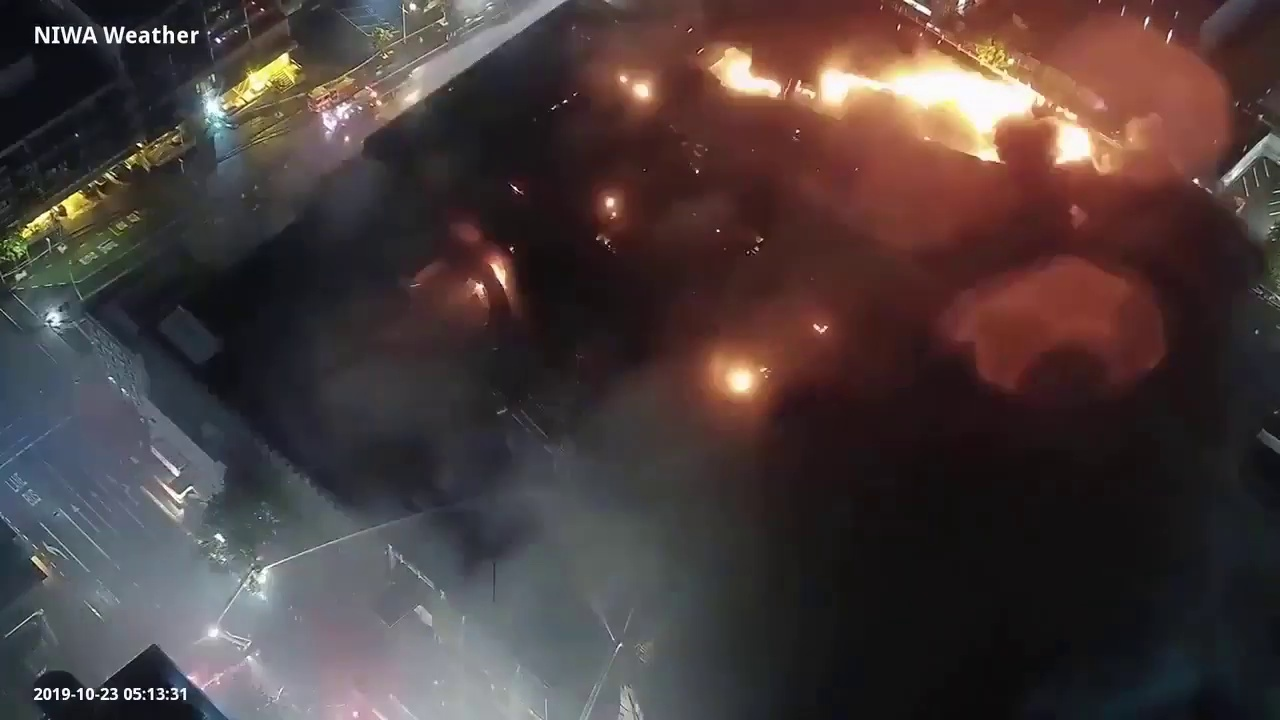
Fire: yes
Smoke: yes